Blank (2009 film)

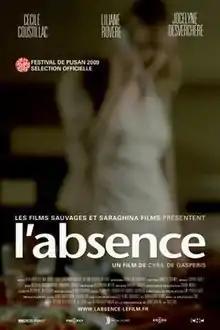
French poster

Blank is a 2009 French drama, written and directed by Cyril de Gasperis. Its original French title is "L'absence".